Boston National Historical Park

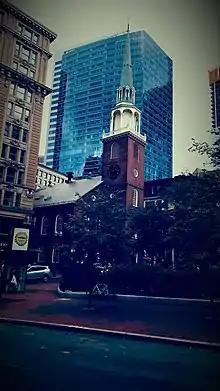
Old South Meeting House, 2015

The Old South Meeting House, built in 1729 was the site of numerous pre-revolutionary meetings, including one, attended by a crowd estimated at more than 5,000, on the evening prior to the Boston Tea Party in December 1773. It served as a church until 1877, when it became a museum operated by a nonprofit organization dedicated to its preservation.